Doctor Bertram

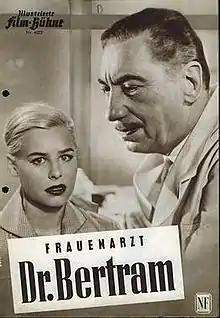

Doctor Bertram is a 1957 West German drama film directed by Werner Klingler and starring Willy Birgel, Winnie Markus and Lucie Mannheim. It is based upon the play by Hans Rehfisch. It was shot at the Bavaria Studios in Munich.The film's sets were designed by the art directors Max Mellin and Karl Weber.